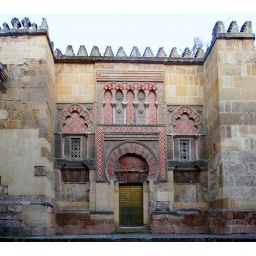
One of the entrance doors of Cordoba Mosque in Spain. Beautiful monument of 800 years muslim rule over today's Spain.